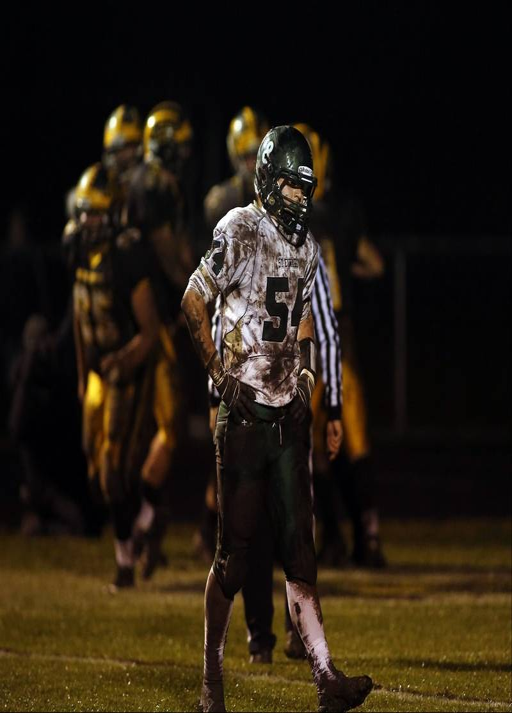
playoffs - round one - images from the football game .